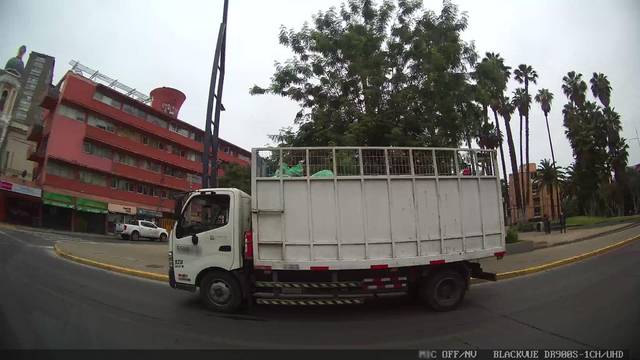
Region: Chile
Coordinates: -33.428, -70.617